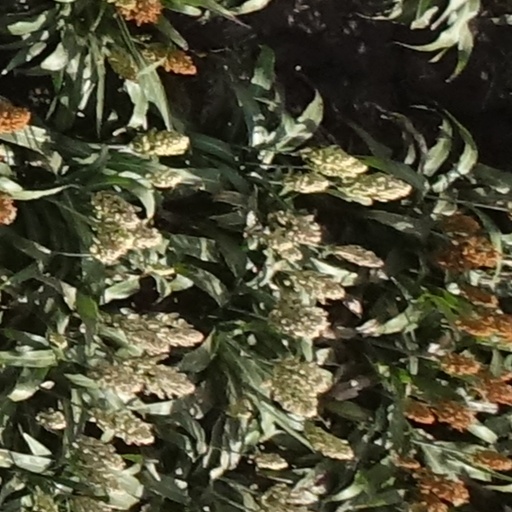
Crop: sorghum